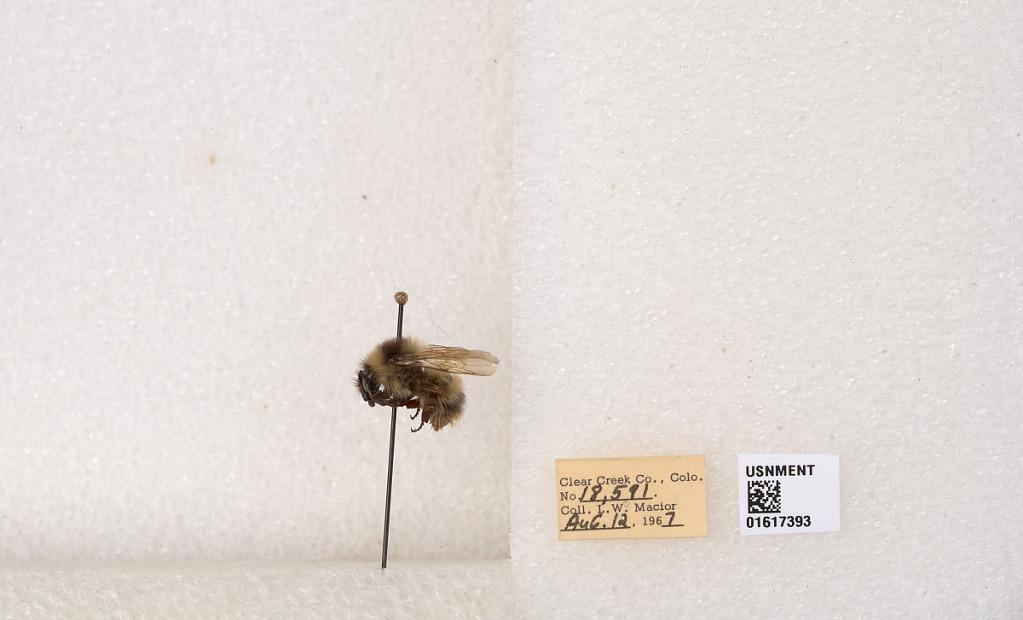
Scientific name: Bombus kirbyellus
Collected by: L. Macior
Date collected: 1967-8-12
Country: United States
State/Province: Colorado
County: Clear Creek
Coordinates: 39.6891, -105.644